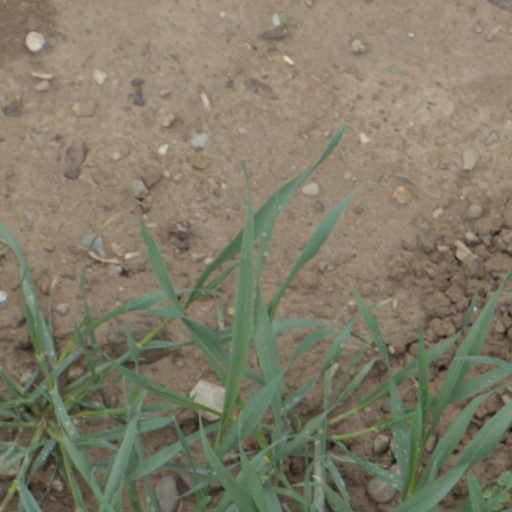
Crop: wheat